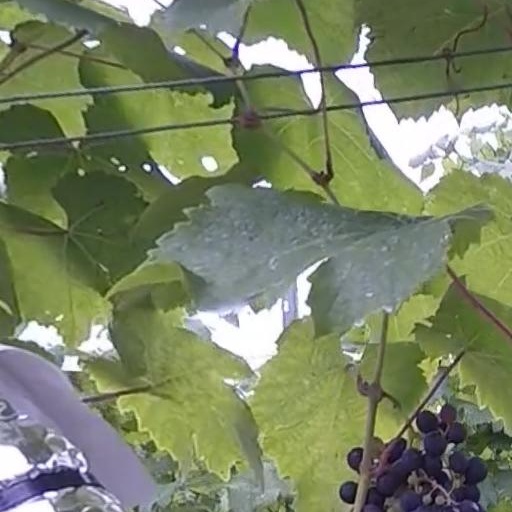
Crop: grape